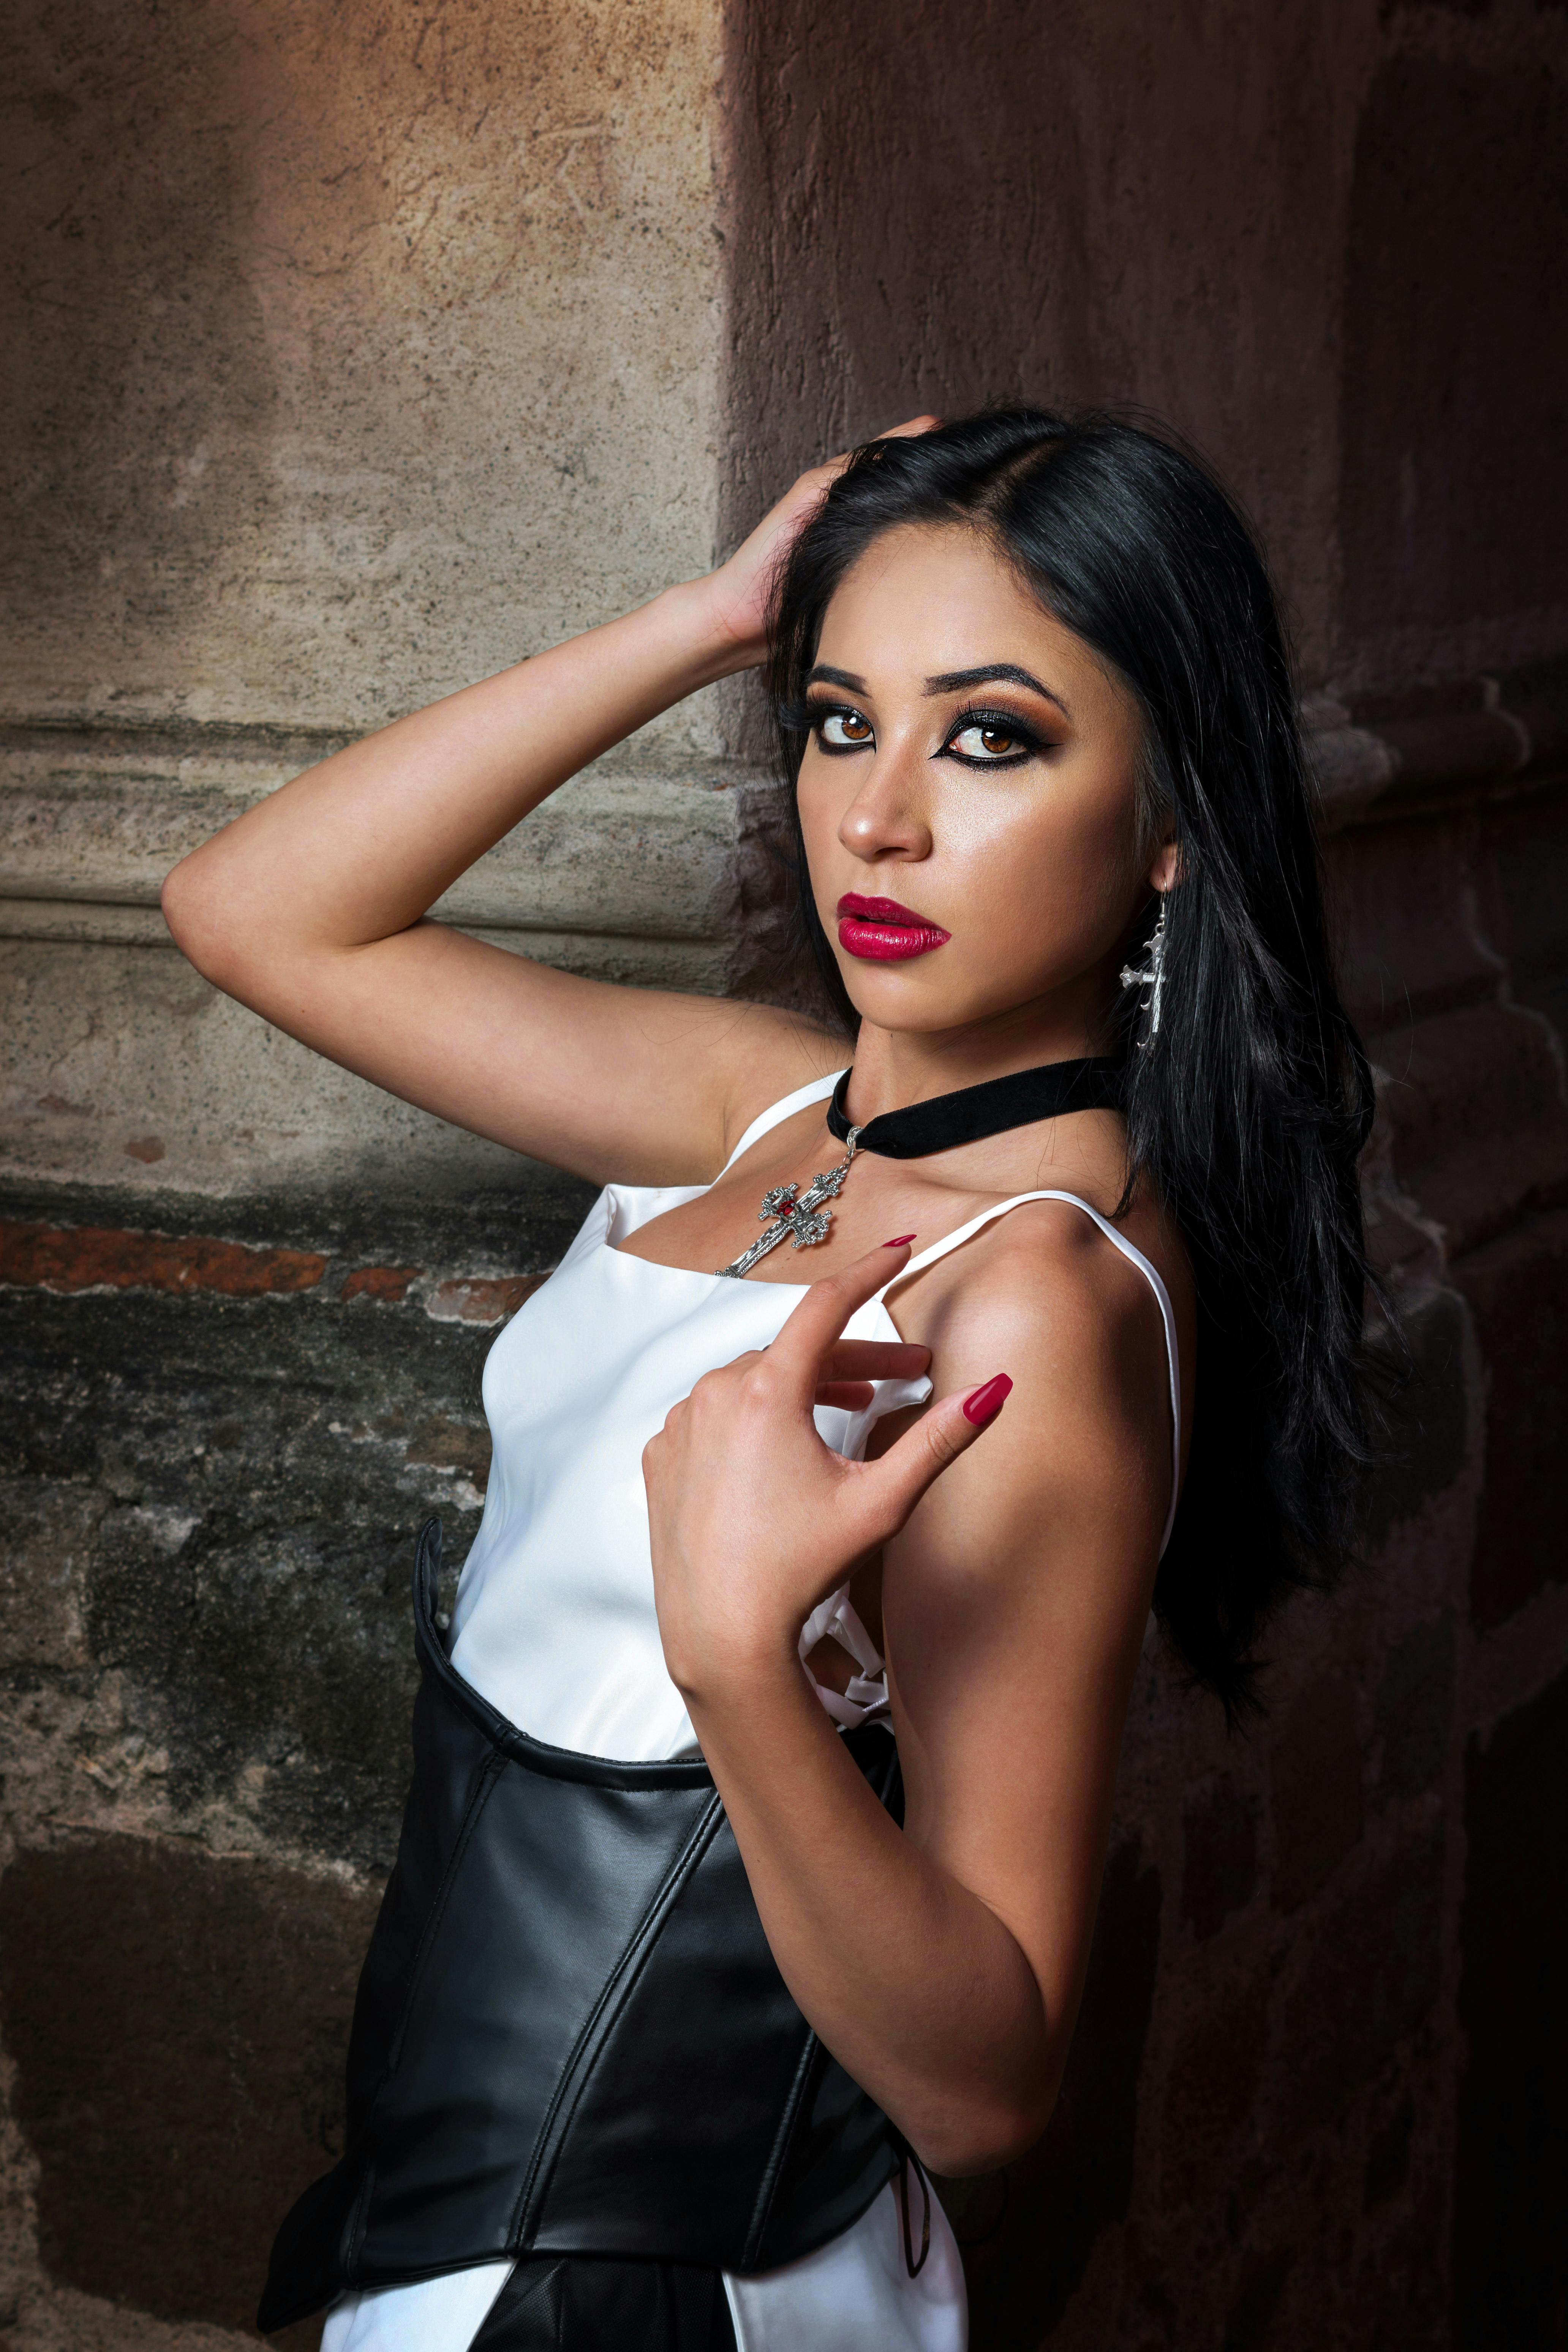
woman, hair, lips, face, shoulder, black hair, nose, beauty, fashion, fashion model, neck, eyelash, model, jewellery, black, long hair, wrist, makeover, photo shoot, waist, muscle, thorax, lipstick, abdomen, fashion design, torso, portrait photography, cosmetics, earring, eye liner, layered hair, necklace, art model, mascara, portrait, eye shadow, body jewelry, sleeveless shirt, day dress, One piece garment, cocktail dress, little black dress, latex clothing, latex, stomach